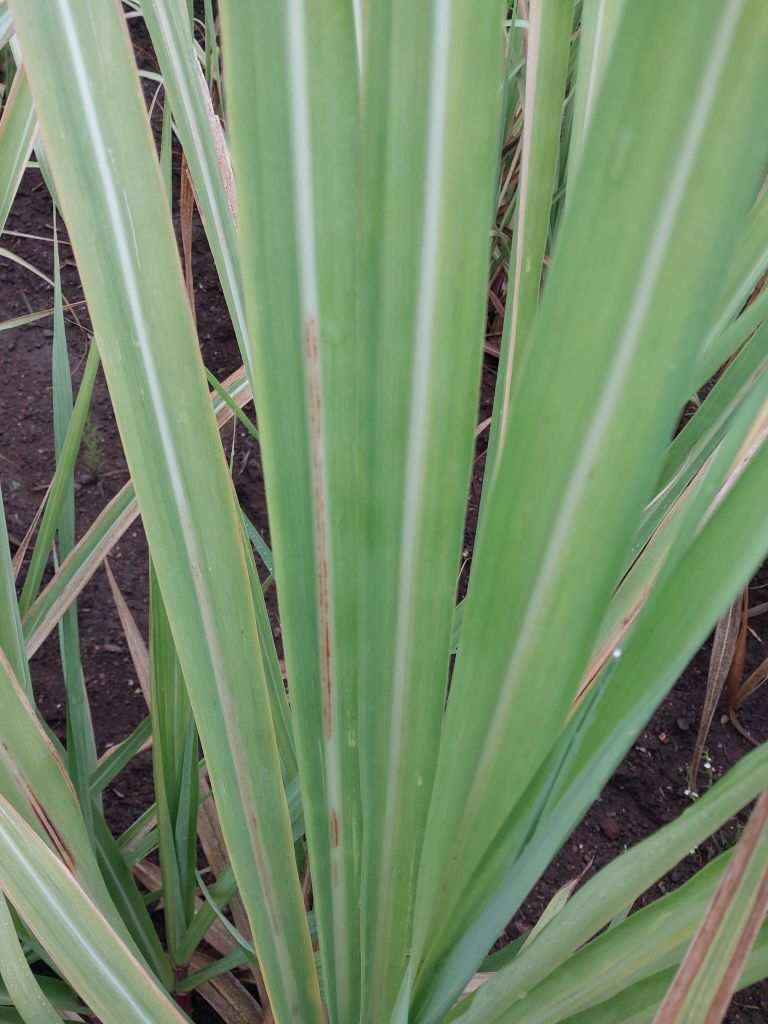
Label: Brown Spot